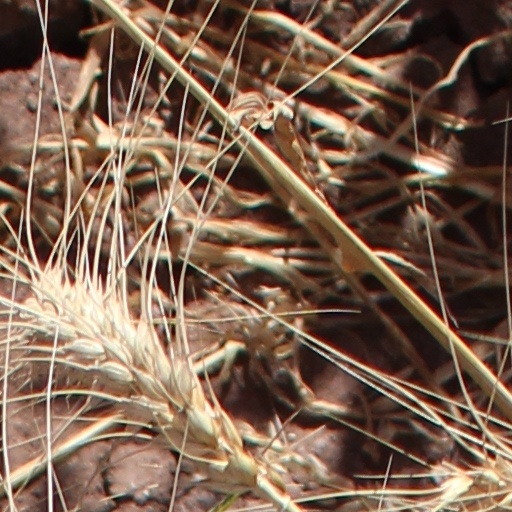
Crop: wheat